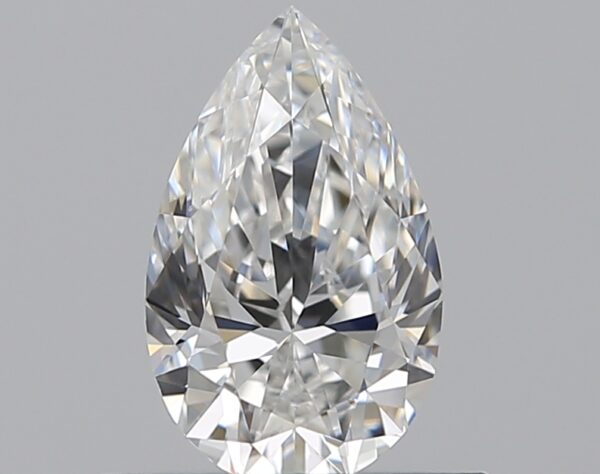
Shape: pear
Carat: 0.53
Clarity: VVS1
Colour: E
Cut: EX
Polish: EX
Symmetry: VG
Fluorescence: ST
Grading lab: GIA
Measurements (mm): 7.23 x 4.47 x 2.75